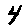
Label: 4